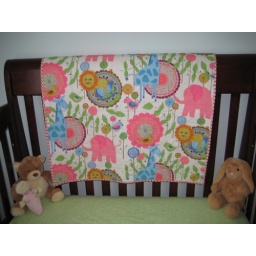
My husband draped it over the back of the bed and I thought it looked cute displayed that way